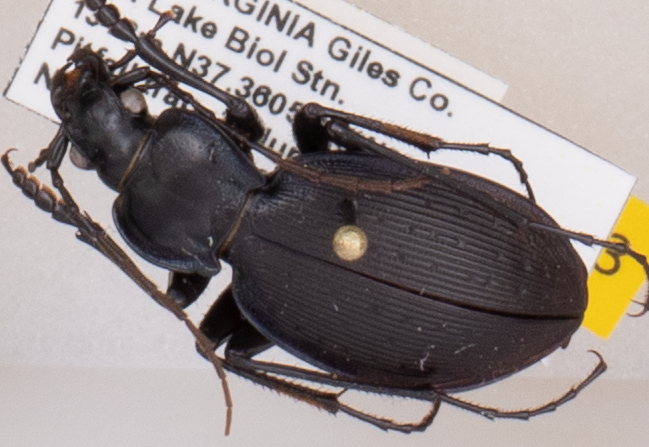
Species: Carabus goryi
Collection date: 2021-06-29
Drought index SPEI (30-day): -0.03
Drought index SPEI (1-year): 0.47
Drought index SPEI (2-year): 1.28